Asa Lincoln House

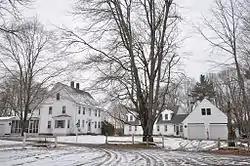
171 Shores Street (at center)

The Asa Lincoln House is a historic house located at 171 Shores Street in Taunton, Massachusetts.